Tabqa Dam

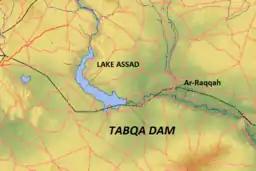
See caption

In 1971, with support from UNESCO, Syria appealed to the international community to participate in the efforts to salvage as many archaeological remains as possible before the area would disappear under the rising water of Lake Assad. To stimulate foreign participation, the Syrian antiquities law was modified so that foreign missions had the right to claim a part of the artefacts that were found during excavation. As a result, between 1971 and 1977, numerous excavations were carried out in the Lake Assad area by Syrian as well as foreign missions. Syrian archaeologists worked at the sites of Tell al-'Abd, 'Anab al-Safinah, Tell Sheikh Hassan, Qal'at Ja'bar, Dibsi Faraj and Tell Fray. There were missions from the United States on Tell Hadidi (Azu), Dibsi Faraj, Tell Fray and Shams ed-Din-Tannira; from France on Mureybet and Emar; from Italy on Tell Fray; from the Netherlands on Tell Ta'as, Jebel Aruda and Selenkahiye; from Switzerland on Tell al-Hajj; from Great Britain on Abu Hureyra and Tell es-Sweyhat; and from Japan on Tell Roumeila. In addition, the minarets of Mureybet and Meskene were moved to higher locations, and Qal'at Ja'bar was further reinforced and restored. Many finds from the excavations are now on display in the National Museum of Aleppo, where a special permanent exhibition is devoted to the finds from the Lake Assad region.